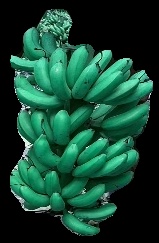
Variety: rasbale
Grade: grade1